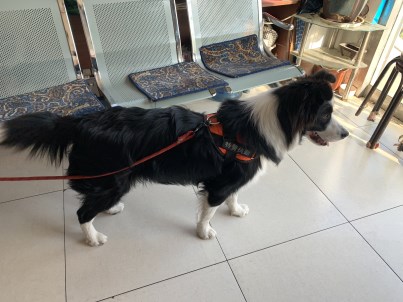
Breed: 2594-n000109-Border_collie